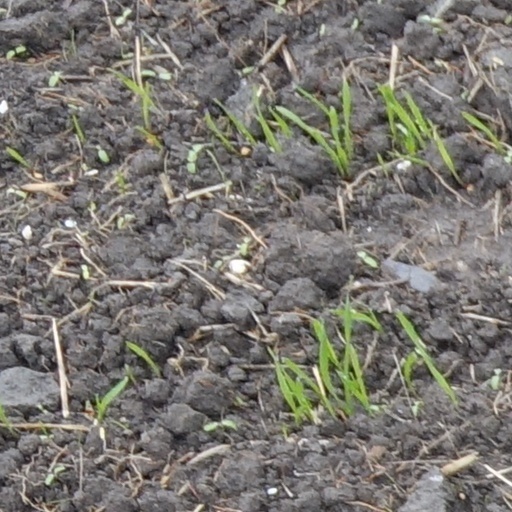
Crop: wheat